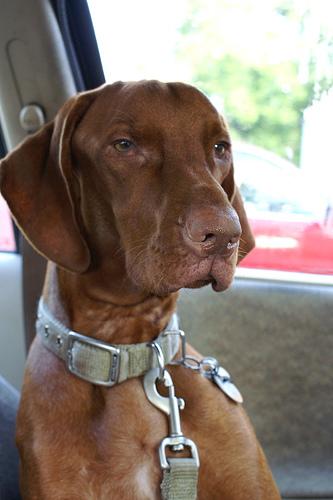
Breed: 210-n000048-vizsla